Allyson Felix

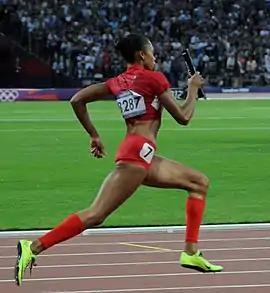
Felix running second leg on the U.S. 4 × 400 meters relay team at the 2012 London Olympics

At the 2012 Summer Olympics, Felix competed in four events: 100 meters, 200 meters, 4 × 100 meters relay, and 4 × 400 meters relay, placing fifth in the 100 meters and winning gold in the other three, thus becoming the first American woman to win three golds in athletics at an Olympics since Florence Griffith-Joyner at the 1988 Summer Olympics. In her first final, the 100 meters final, she placed fifth with a personal best of 10.89 seconds. The 200 meters final, a race she lost twice at the 2004 and 2008 Summer Olympics to Jamaican rival Veronica Campbell-Brown, proved to be her successful third attempt as she won in 21.88 seconds, outracing a stacked field that included Campbell-Brown, 2012 Olympic 100 meters champion Shelly-Ann Fraser-Pryce, 2012 Olympic 100 meters silver medalist Carmelita Jeter, and 2012 Olympic 400 meters champion Sanya Richards-Ross. Felix pushed out of the blocks with a strong start and was on par with the Jamaican athletes coming off of the curve before pulling away in the final 50 meters to clinch her long-awaited individual Olympic gold medal. Fraser-Pryce won silver and American compatriot Jeter took the bronze medal.